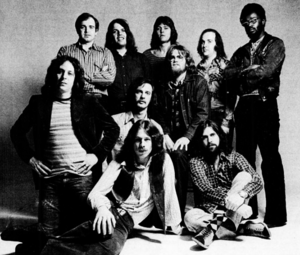
Blood, Sweat & Tears
Blood, Sweat & Tears (1972)
Blood, Sweat & Tears er en rockgruppe fra USA, influeret af jazz og soul, dannet 1967 i New York.